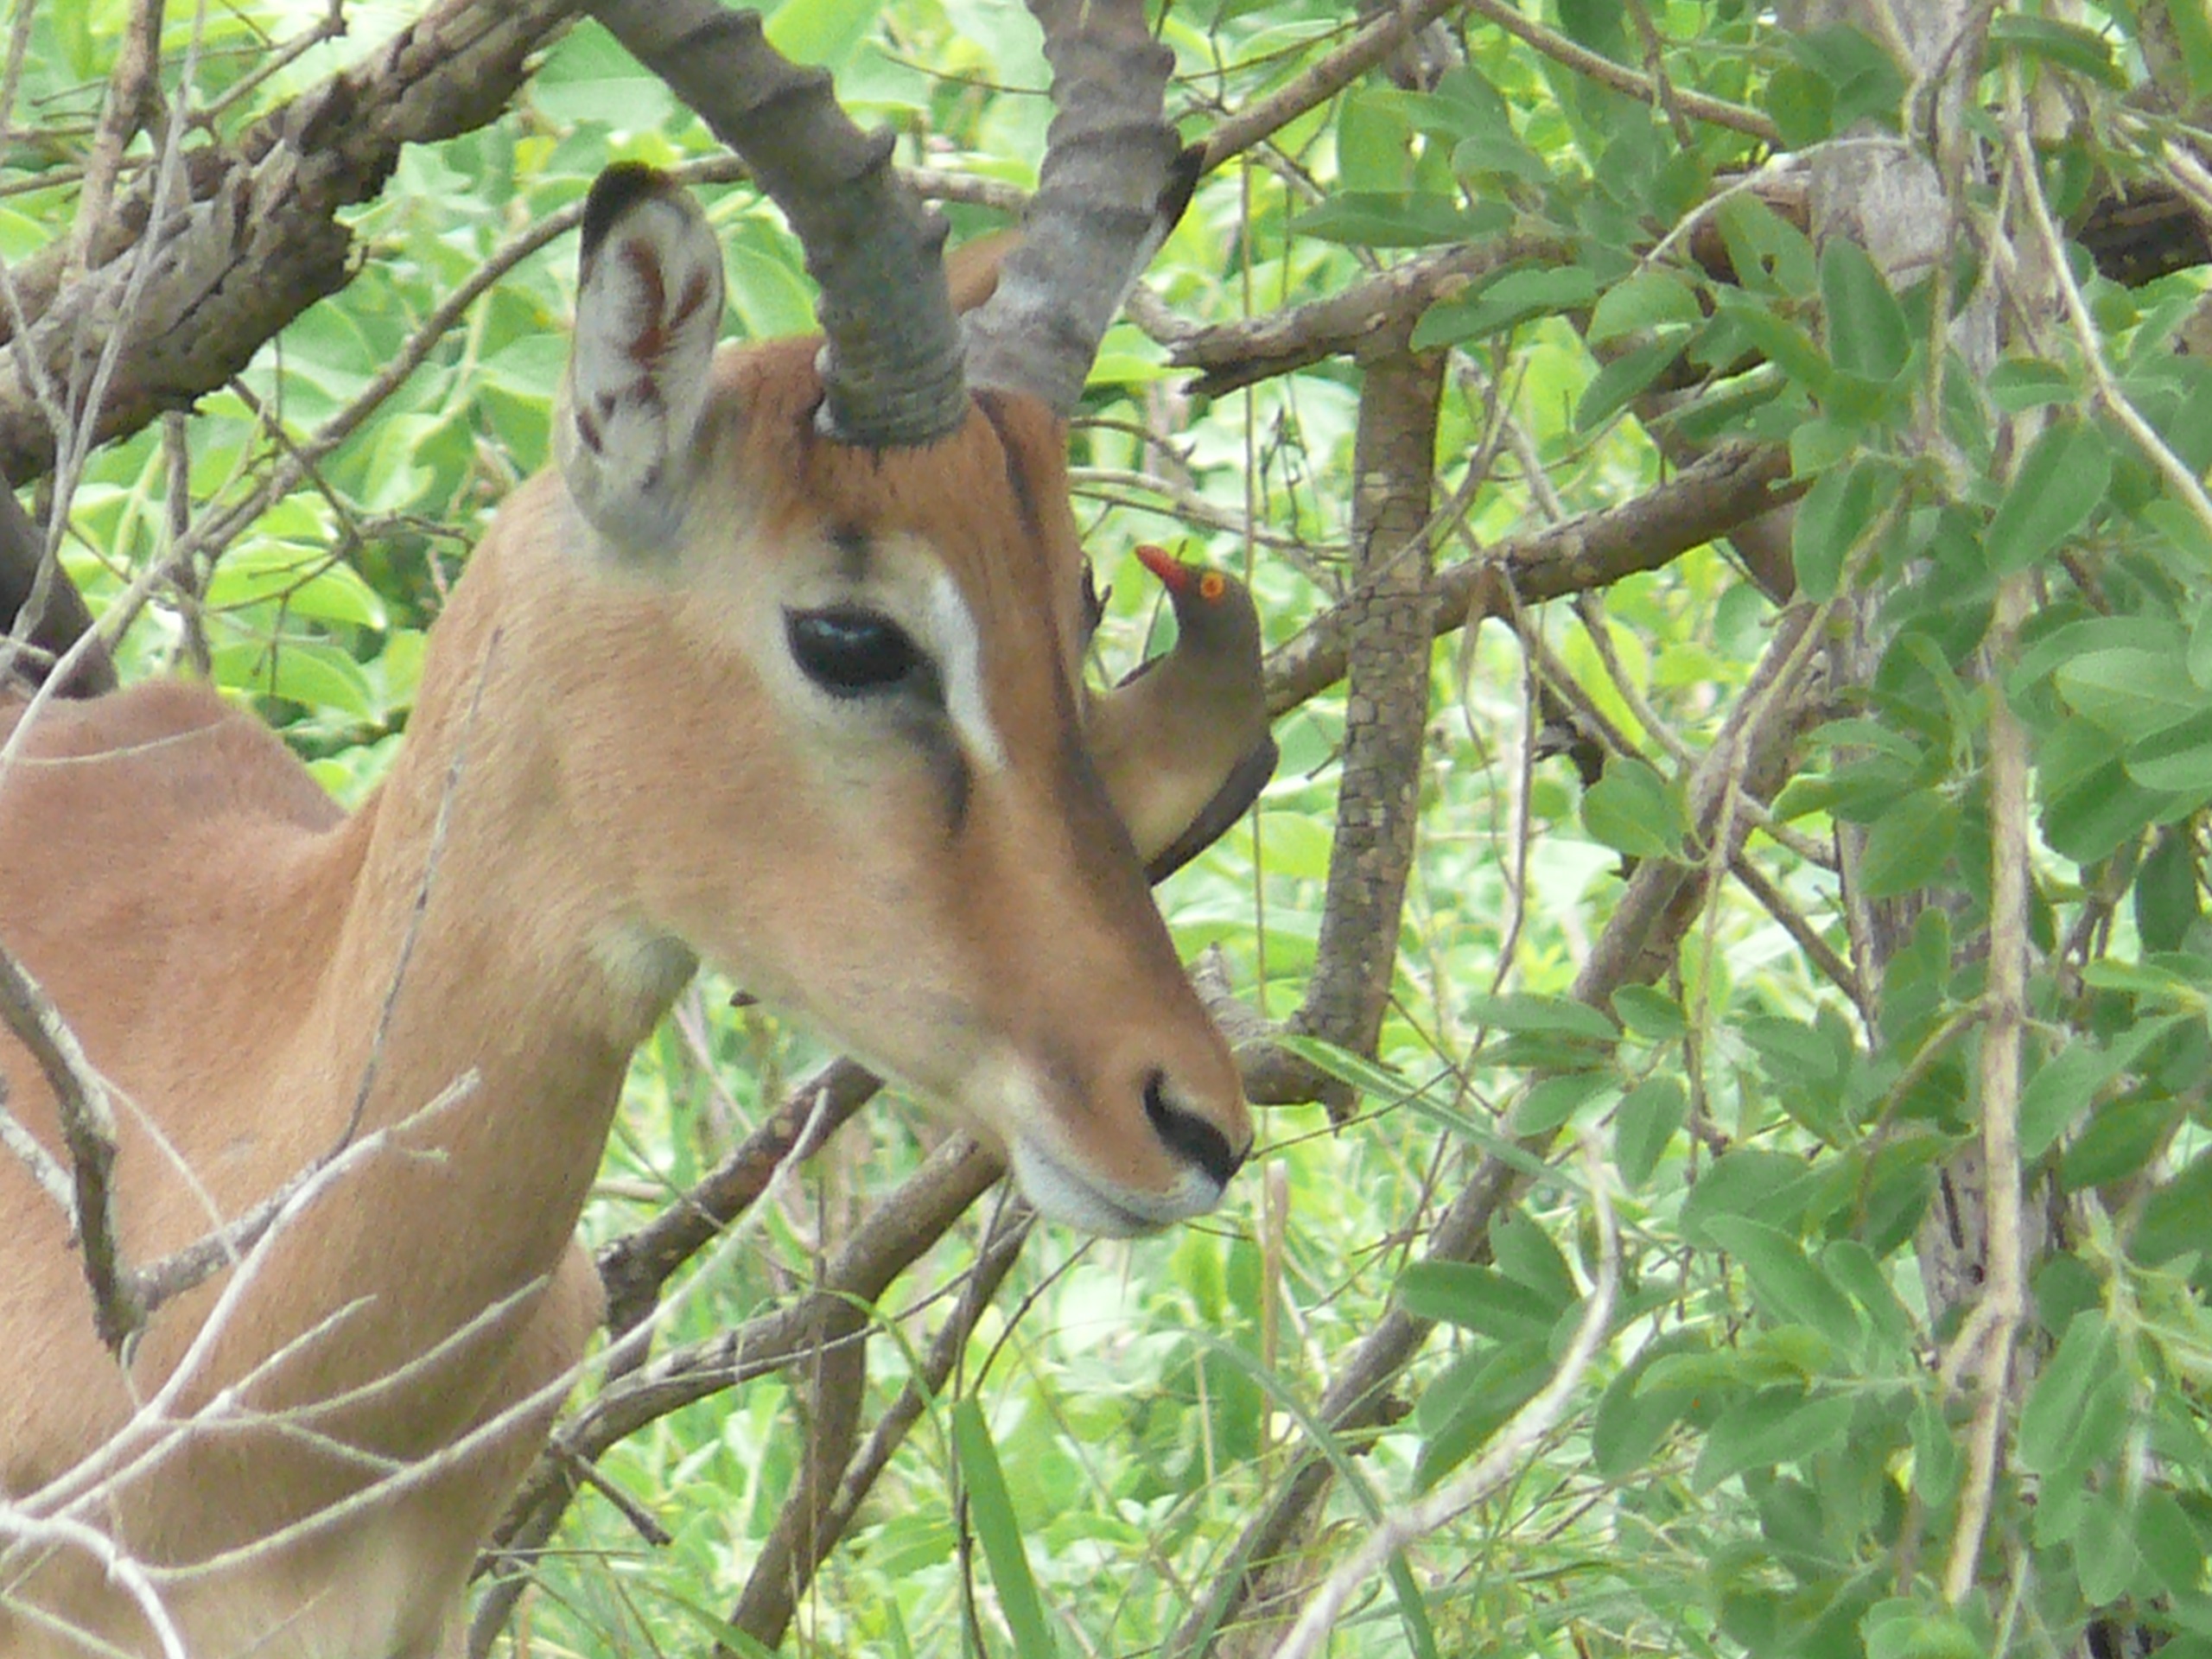
bird, animal, male, wildlife, wild, africa, mammal, fauna, antelope, close up, gazelle, vertebrate, impala, bongo, kudu, safari, herbivore, south africa, white tailed deer, kruger national park, oxpecker, head horns